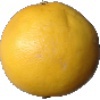
Label: Grapefruit White 1